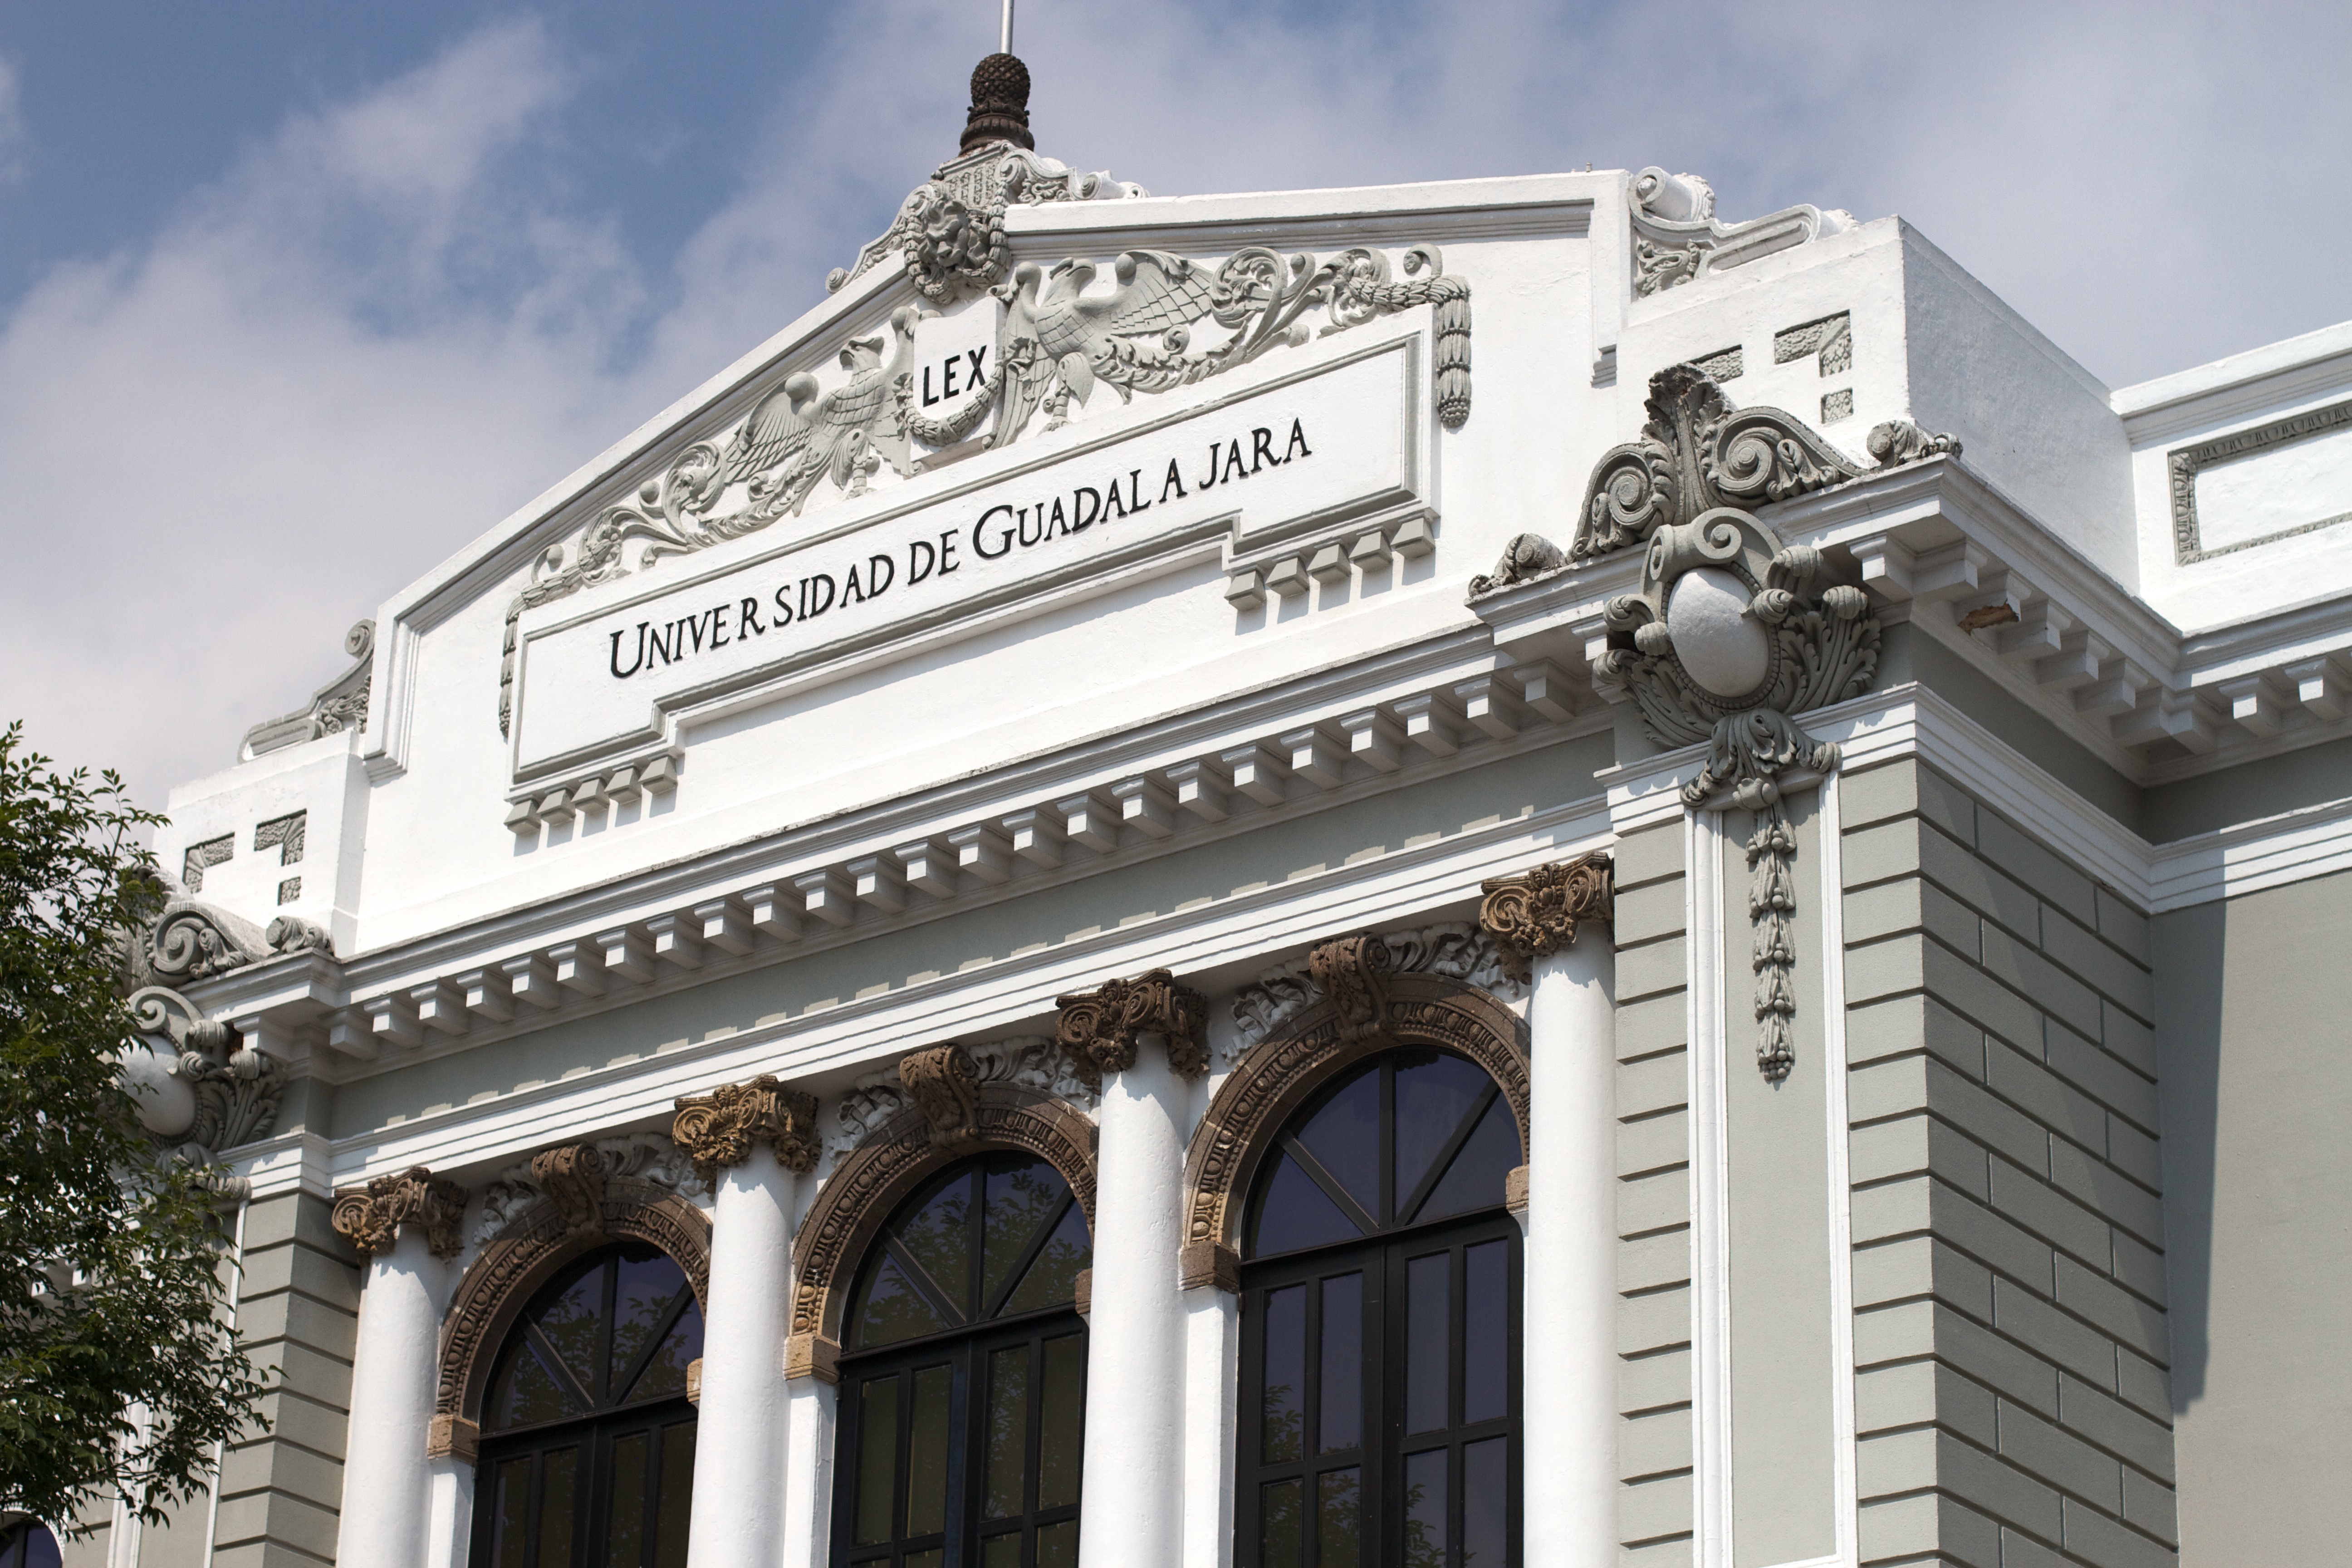
architecture, building, landmark, facade, synagogue, tourist attraction, classical architecture